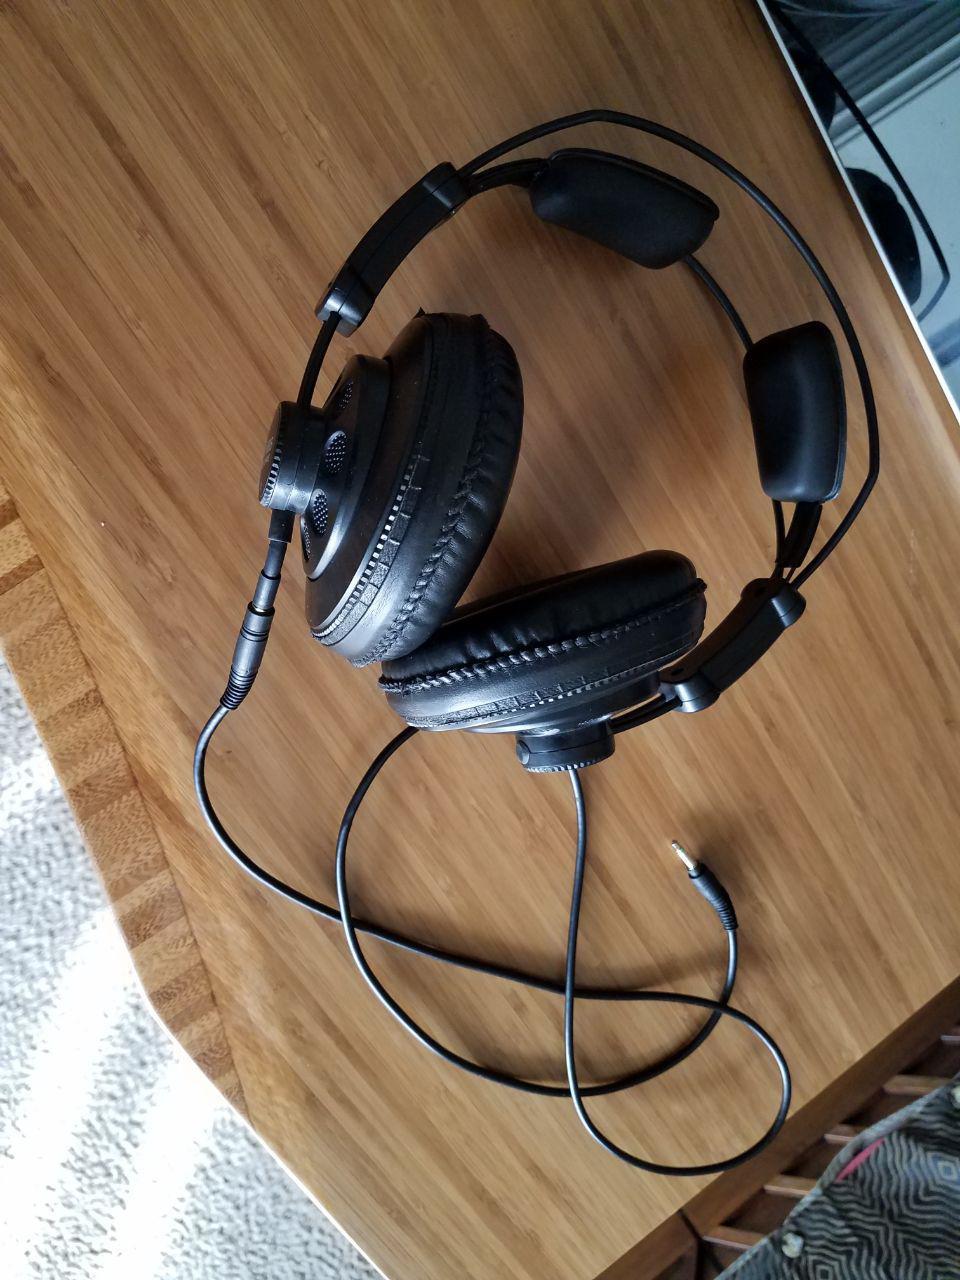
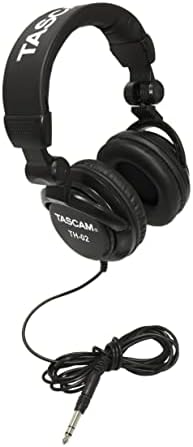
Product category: headphones
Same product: no